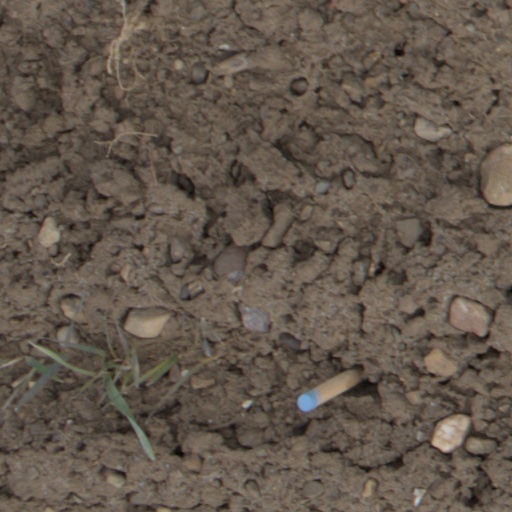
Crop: wheat